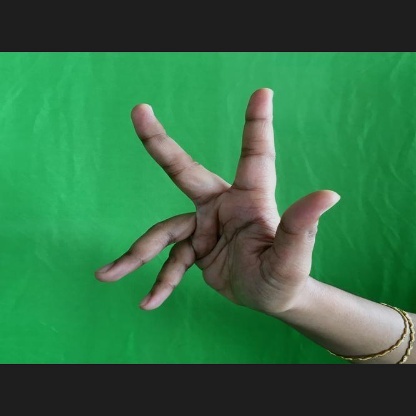
Mudra: Alapadmam